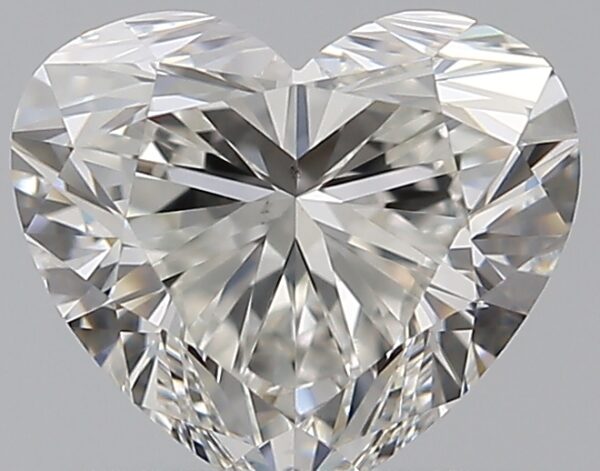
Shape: heart
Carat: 0.9
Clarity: SI1
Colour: H
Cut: EX
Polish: EX
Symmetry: EX
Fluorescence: N
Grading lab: GIA
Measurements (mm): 5.64 x 6.54 x 3.88